Mimosa pudica

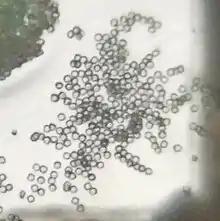
Pollen

The stem is erect in young plants but becomes creeping or trailing with age. It can hang very low and become floppy. The stem is slender, branching, and sparsely to densely prickly, growing to a length of . The erect height of "M. pudica" usually reaches around ~30 cm (~1 ft).